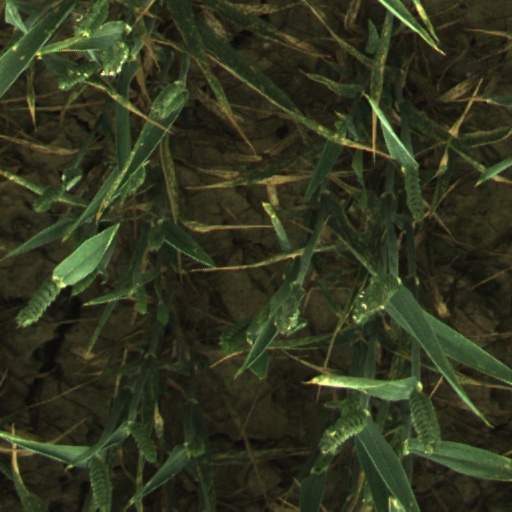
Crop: wheat